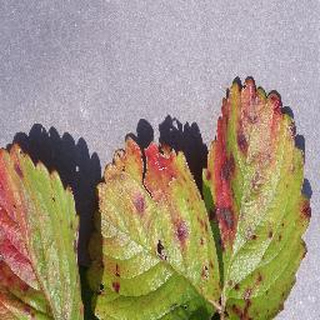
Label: strawberry_leaf_scorch